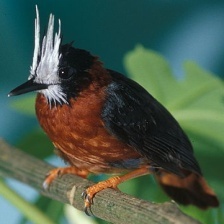
Species: ANTBIRD
Scientific name: THAMNOPHILIDAE